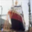
Label: ship